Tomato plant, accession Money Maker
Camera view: tilt-top (135 deg); turntable rotation: 300 degrees
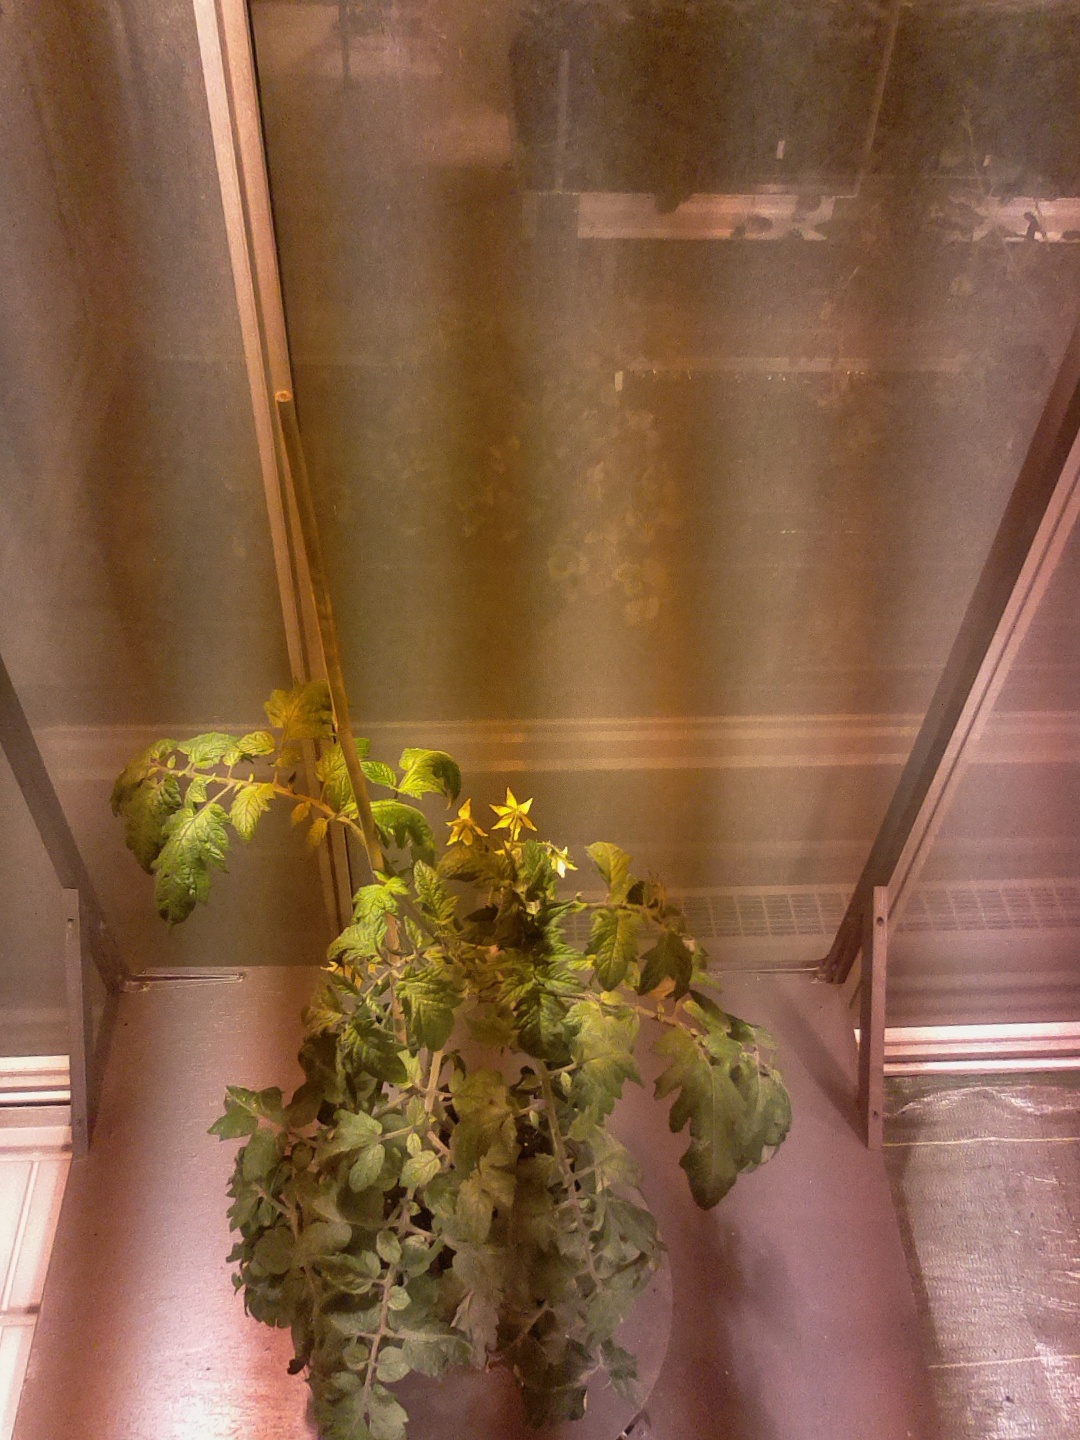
BBCH growth stage 69: End of flowering, 90%-100% of flowers open, more petals falling